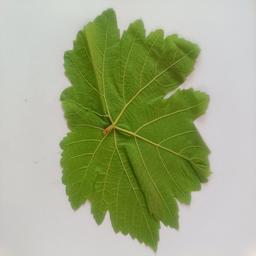
Label: Healthy Leaves